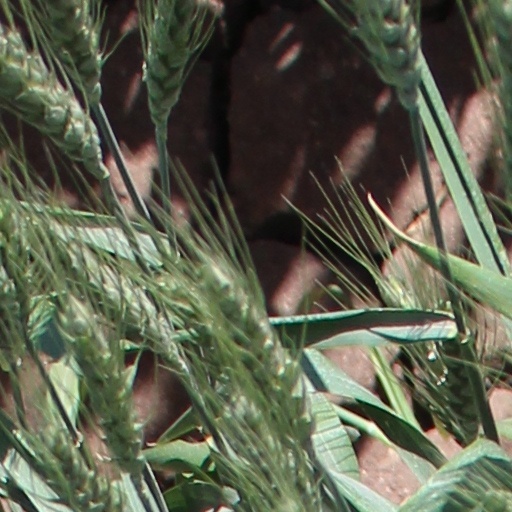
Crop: wheat